Nordic Paper

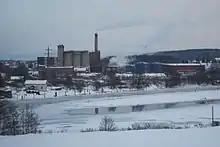
Nordic Paper's factory at Greåker, Norway.

The craft paper producer M. Peterson & Søn retained ownership after the reorganization into Nordic Paper, together with Norske Skog Union's parent Norske Skogindustrier. In 2006 both Peterson and Norske Skogindustrier backed out, in favor of numerous investors.